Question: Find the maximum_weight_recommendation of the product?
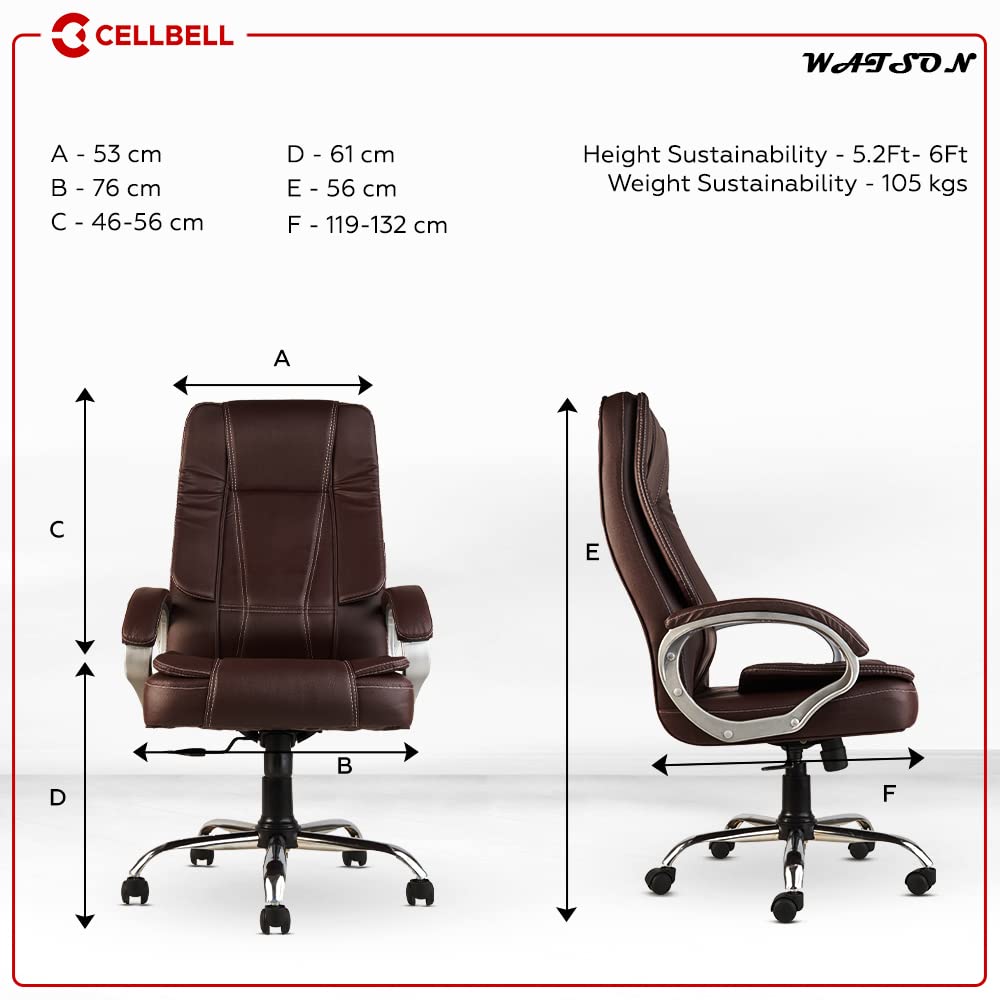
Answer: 105 kilogram